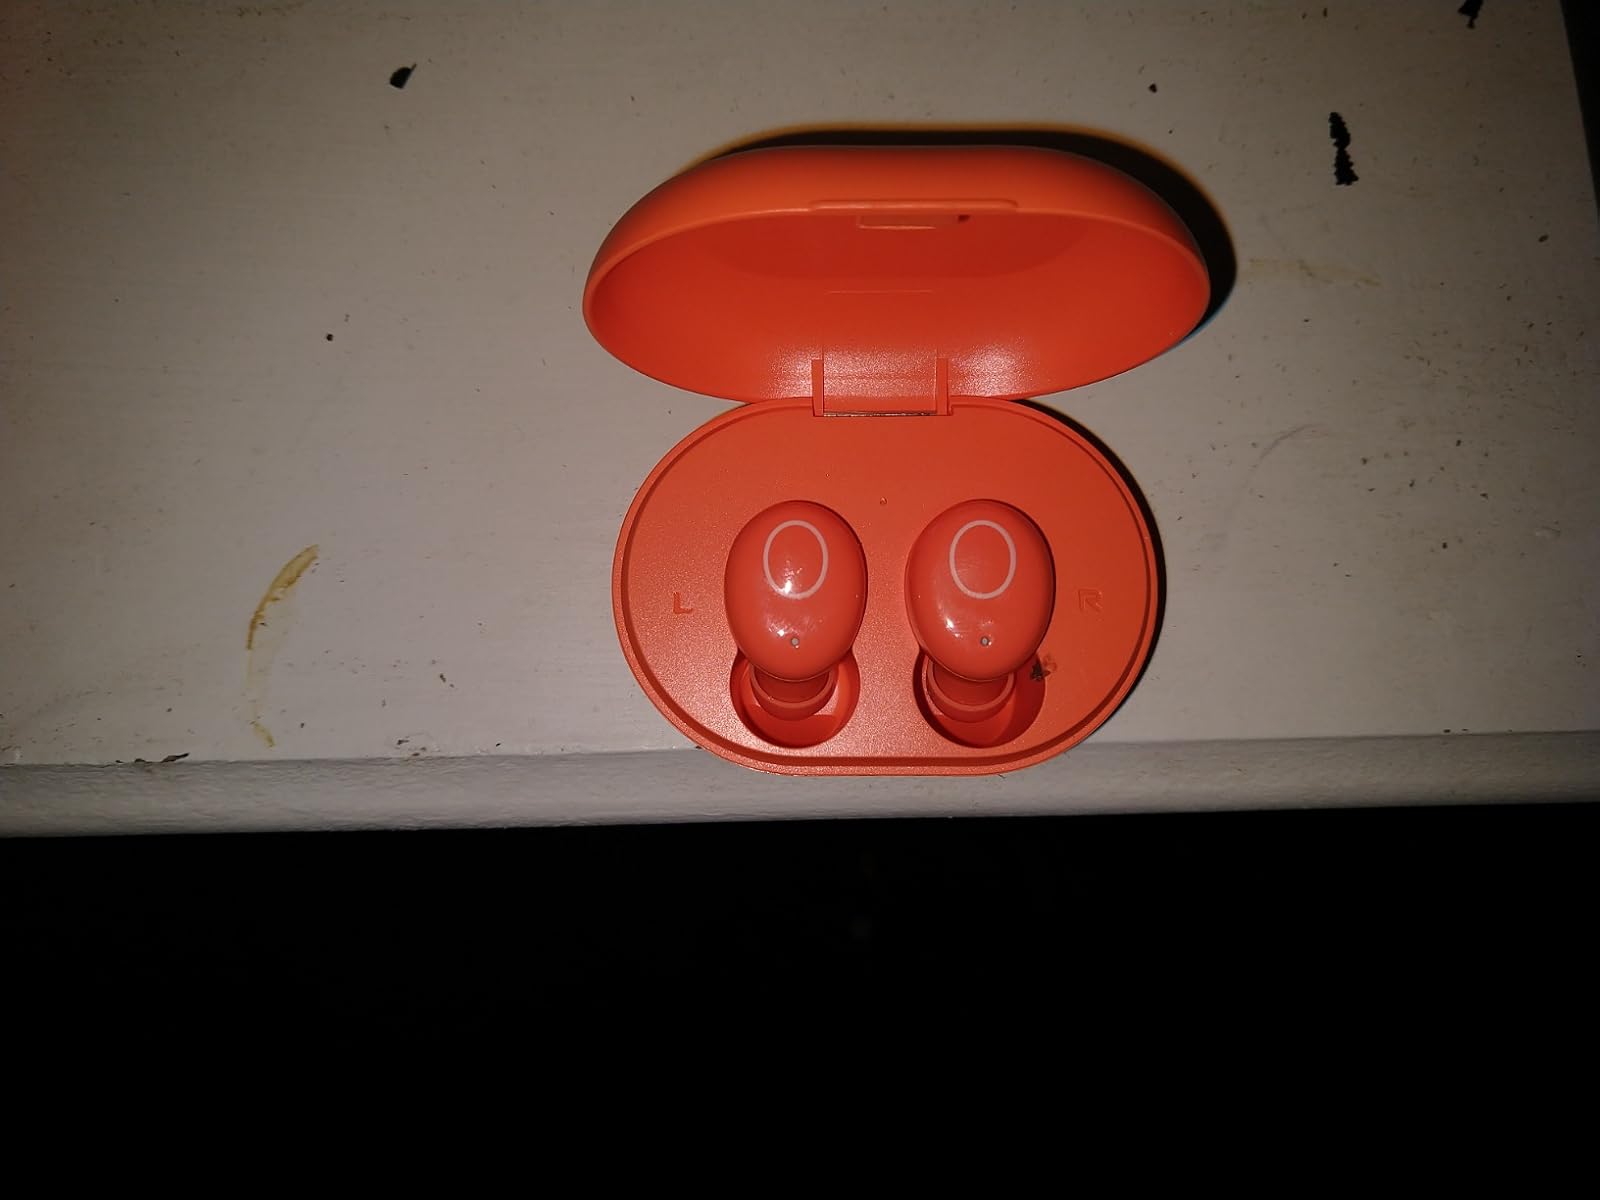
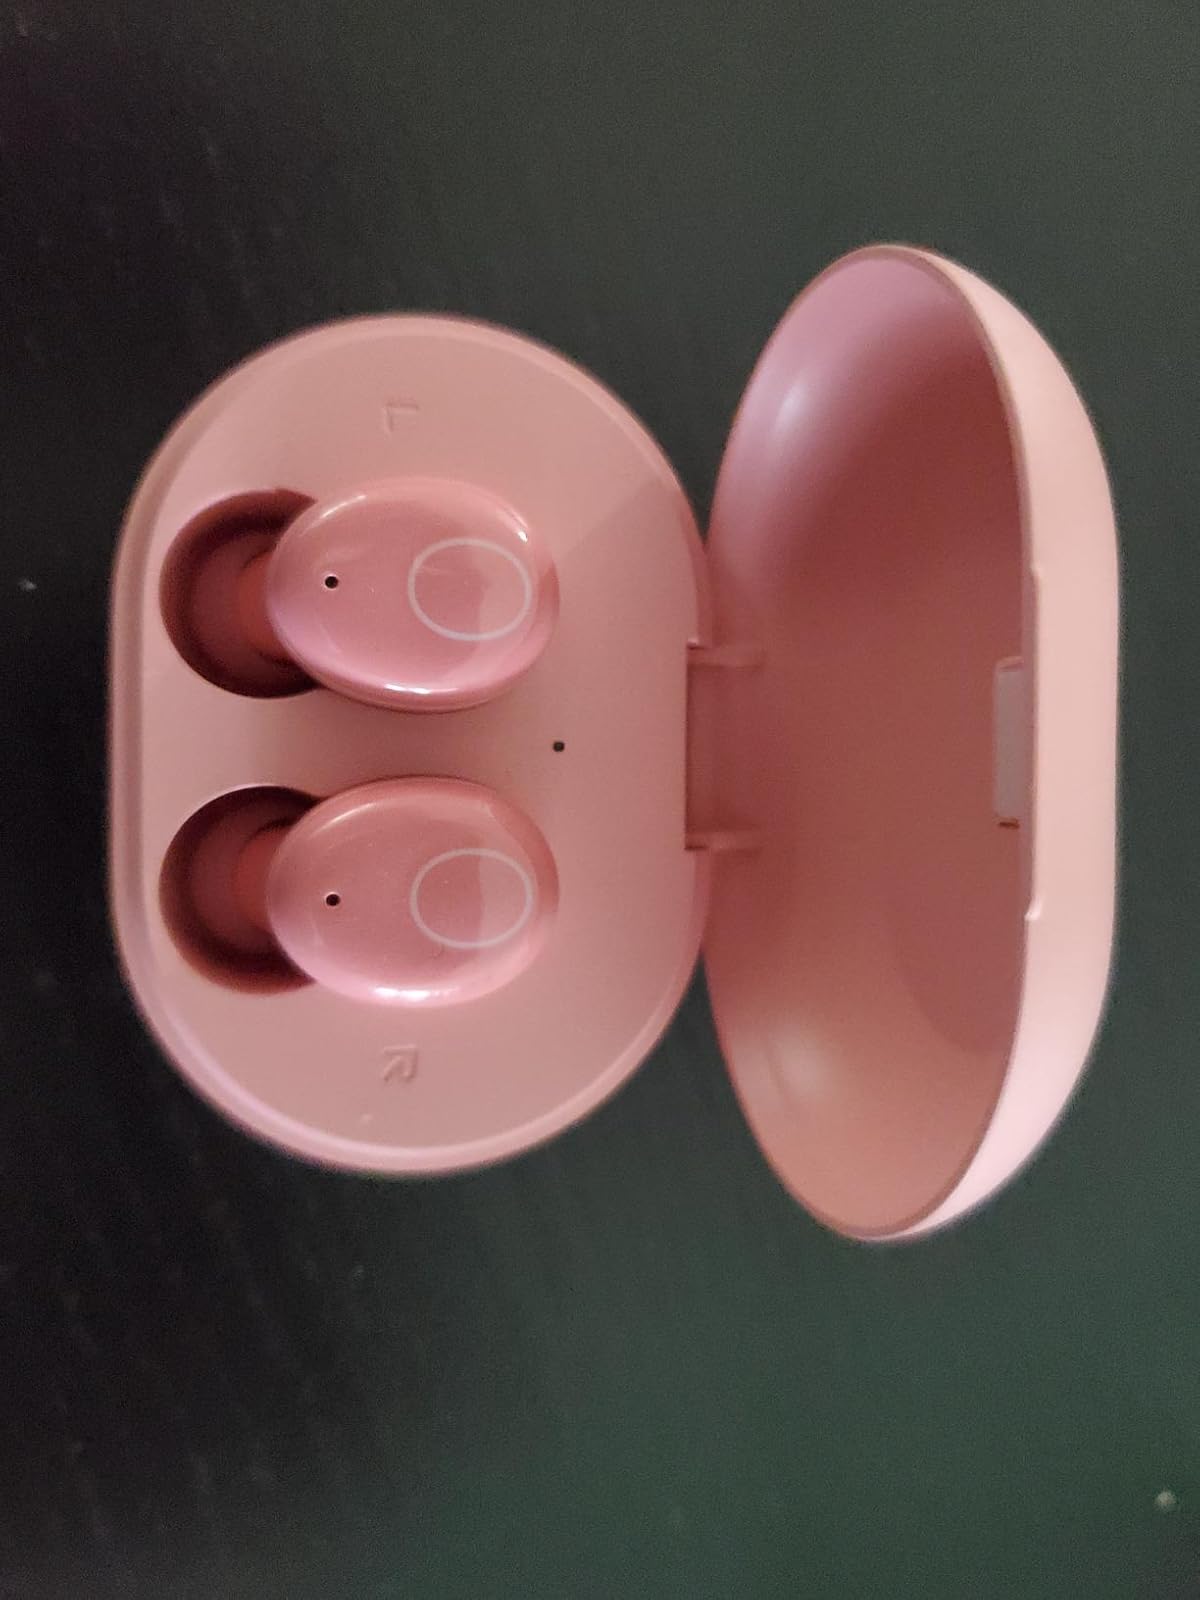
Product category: earbuds
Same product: no